Goddess

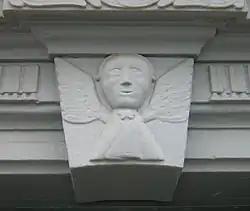
Virgin Sophia design on a Harmony Society doorway in Harmony, Pennsylvania, carved by Frederick Reichert Rapp (1775–1834)

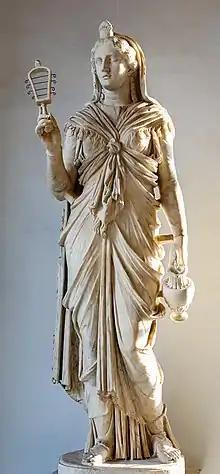
Roman, Hadrianic period, statue of Isis in marble from the Musei Capitolini

There are numerous female deities in the various Buddhist traditions. Buddhist goddesses are widely depicted in Buddhist art. Early Buddhism in India venerated various female goddesses. These were mostly considered to be devas or spirits (such as yakshinis). They include Prthivi (earth goddess), Hariti, Lakshmi and Mayadevi (the mother of the Buddha). Some of these figures remain important in Theravada Buddhism today, including Maya and Prthivi (known as Phra Mae Thorani in Southeast Asia).